Ferrari 250

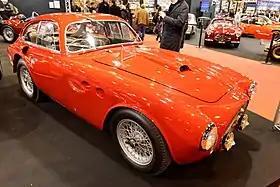
Ferrari 250 S

The first 250 was the experimental 250 S berlinetta prototype entered in the 1952 Mille Miglia for Giovanni Bracco and Alfonso Rolfo. The Mercedes-Benz W194 racers of Rudolf Caracciola, Hermann Lang, and Karl Kling were faster on the long straights but the Ferrari made up sufficient ground in the hills and curves to win the race. The car was later entered at Le Mans and in the Carrera Panamericana.